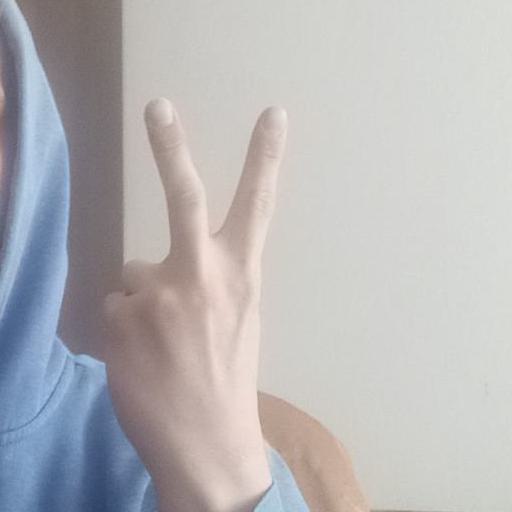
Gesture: peace_inverted